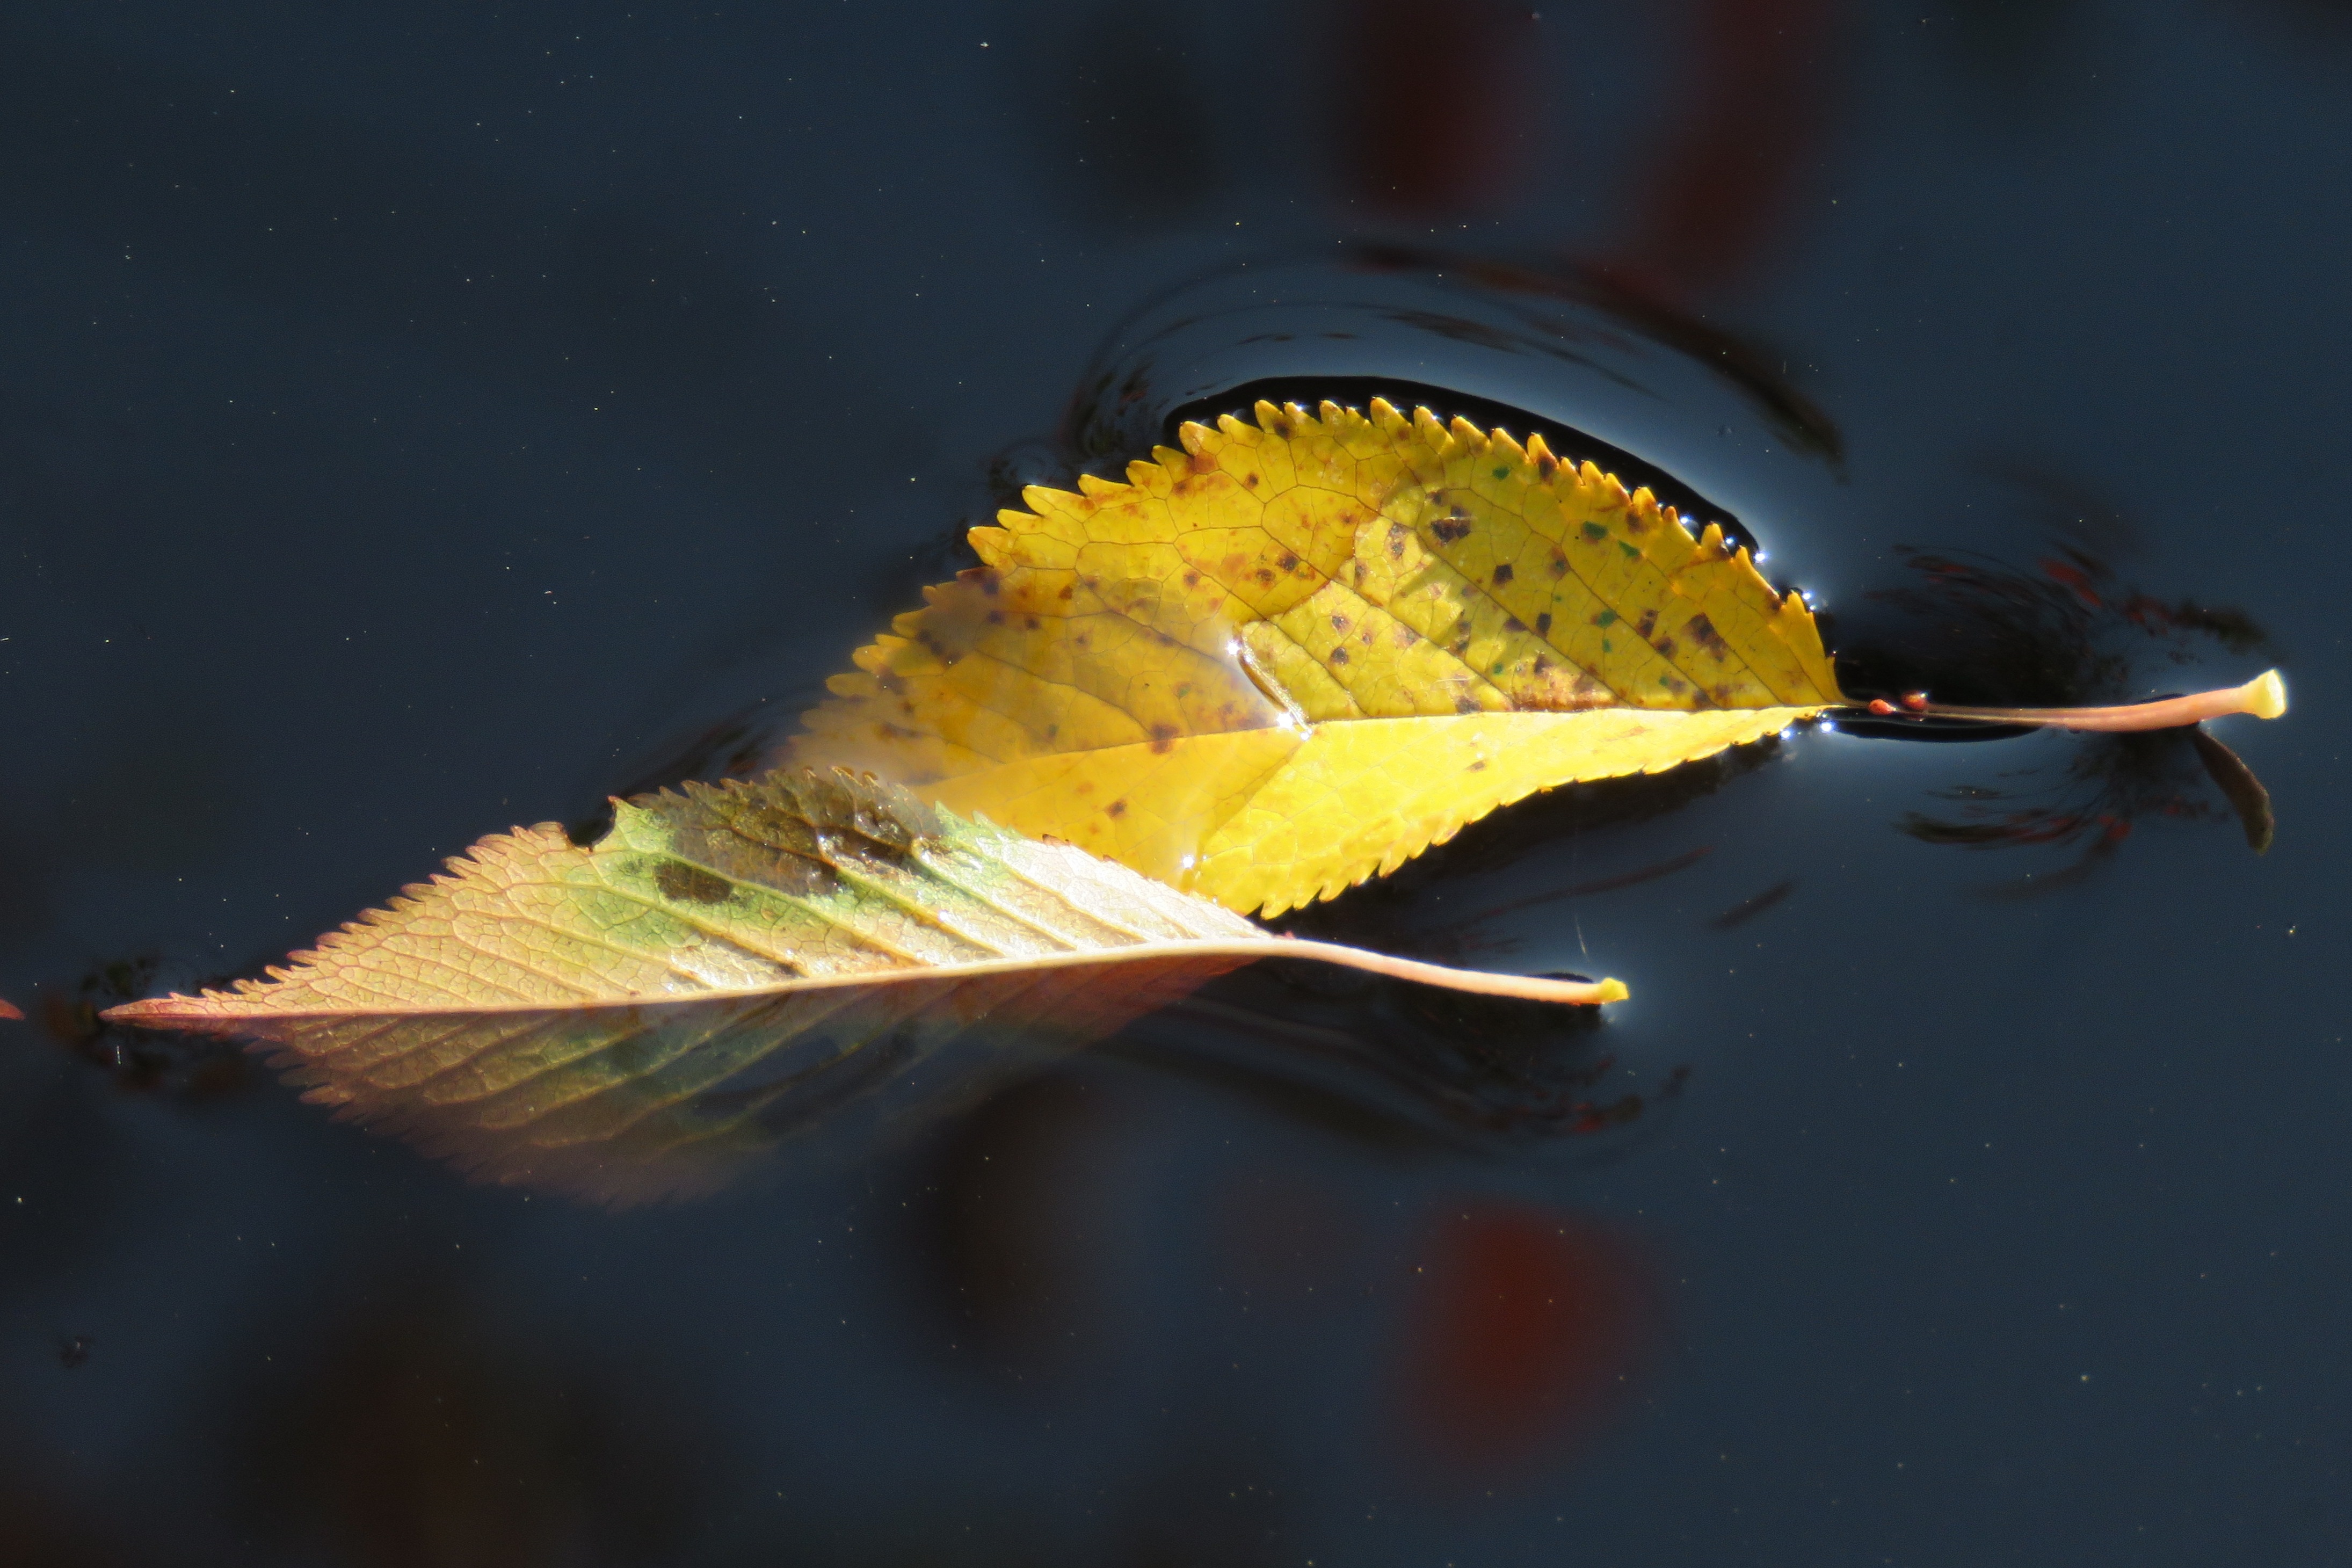
water, nature, leaf, flower, autumn, yellow, fish, fauna, close up, leaves, fall leaves, macro photography, sheet in the water, leaf in the water